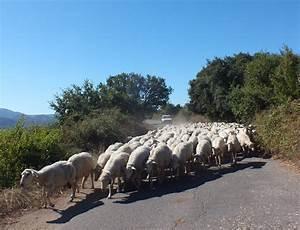
sheep